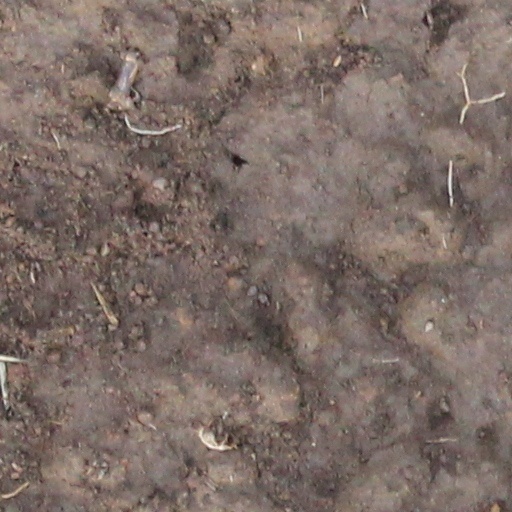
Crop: wheat